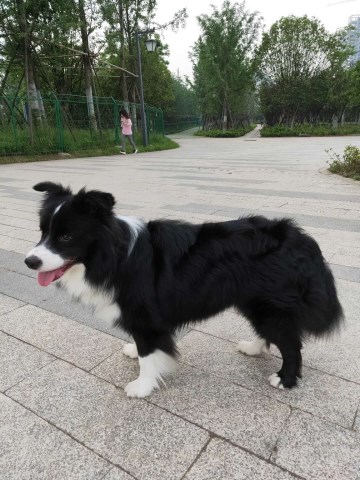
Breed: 2594-n000109-Border_collie